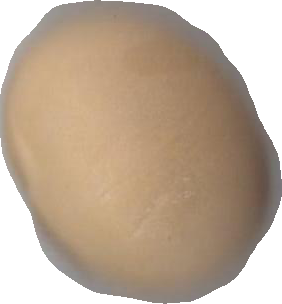
Variety: Grobogan